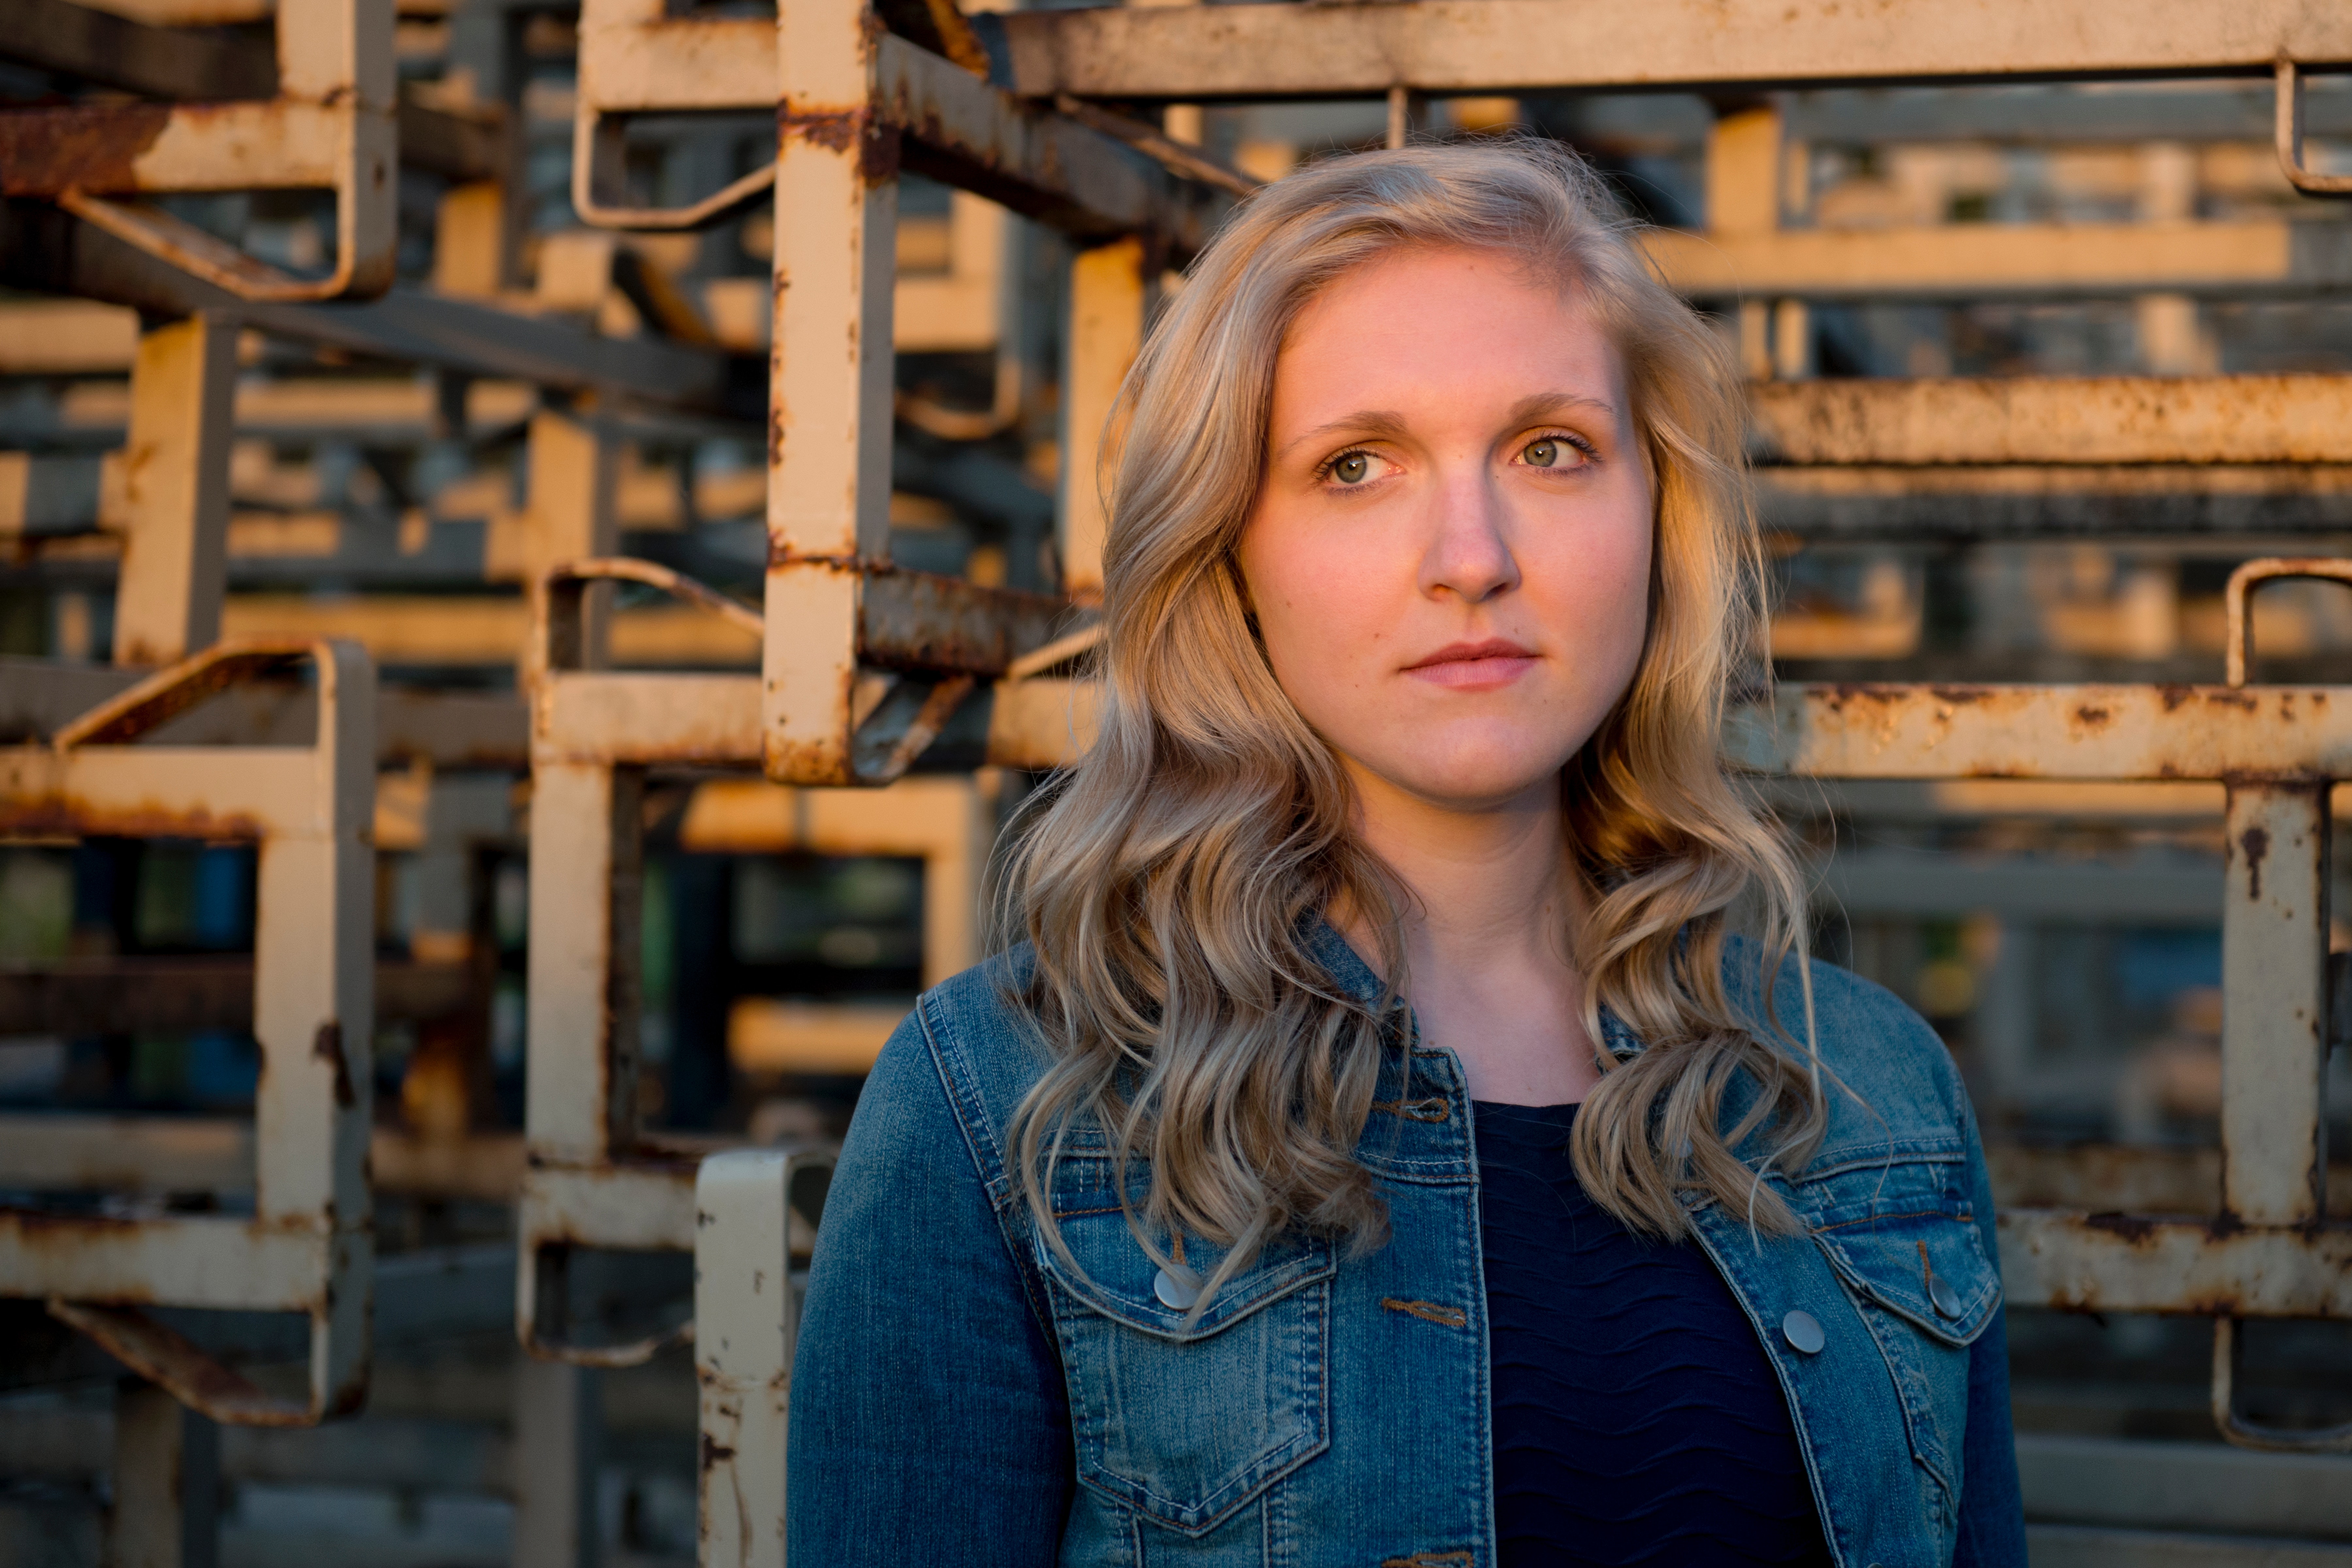
face, hair, blue, beauty, blond, portrait photography, eye, smile, brown hair, lip, photography, long hair, sitting, wood, flash photography, photo shoot, jeans, textile, denim, portrait, happy